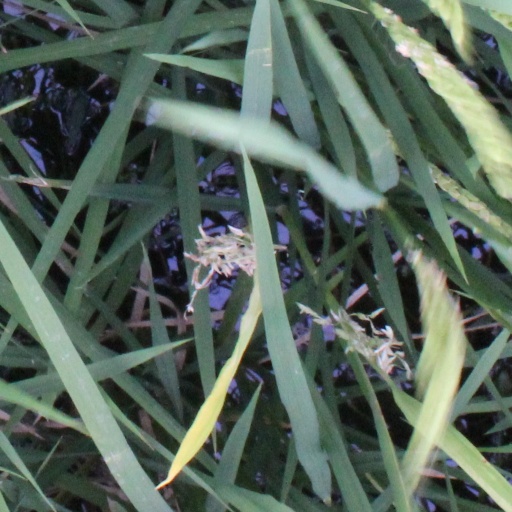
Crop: rice